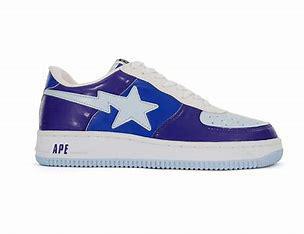
Brand: BAPE
Model: Bapesta